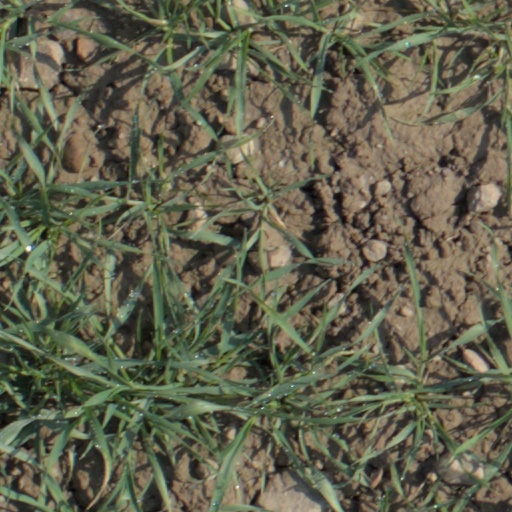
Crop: wheat